Petr Fradkov

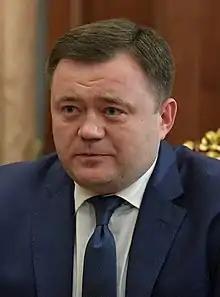
Fradkov in 2019

Petr Mikhaylovich Fradkov (born 1978) is a Russian economist and banker serving as the chairman and CEO of Promsvyazbank and the general director of the .